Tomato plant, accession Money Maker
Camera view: tilt-top (135 deg); turntable rotation: 30 degrees
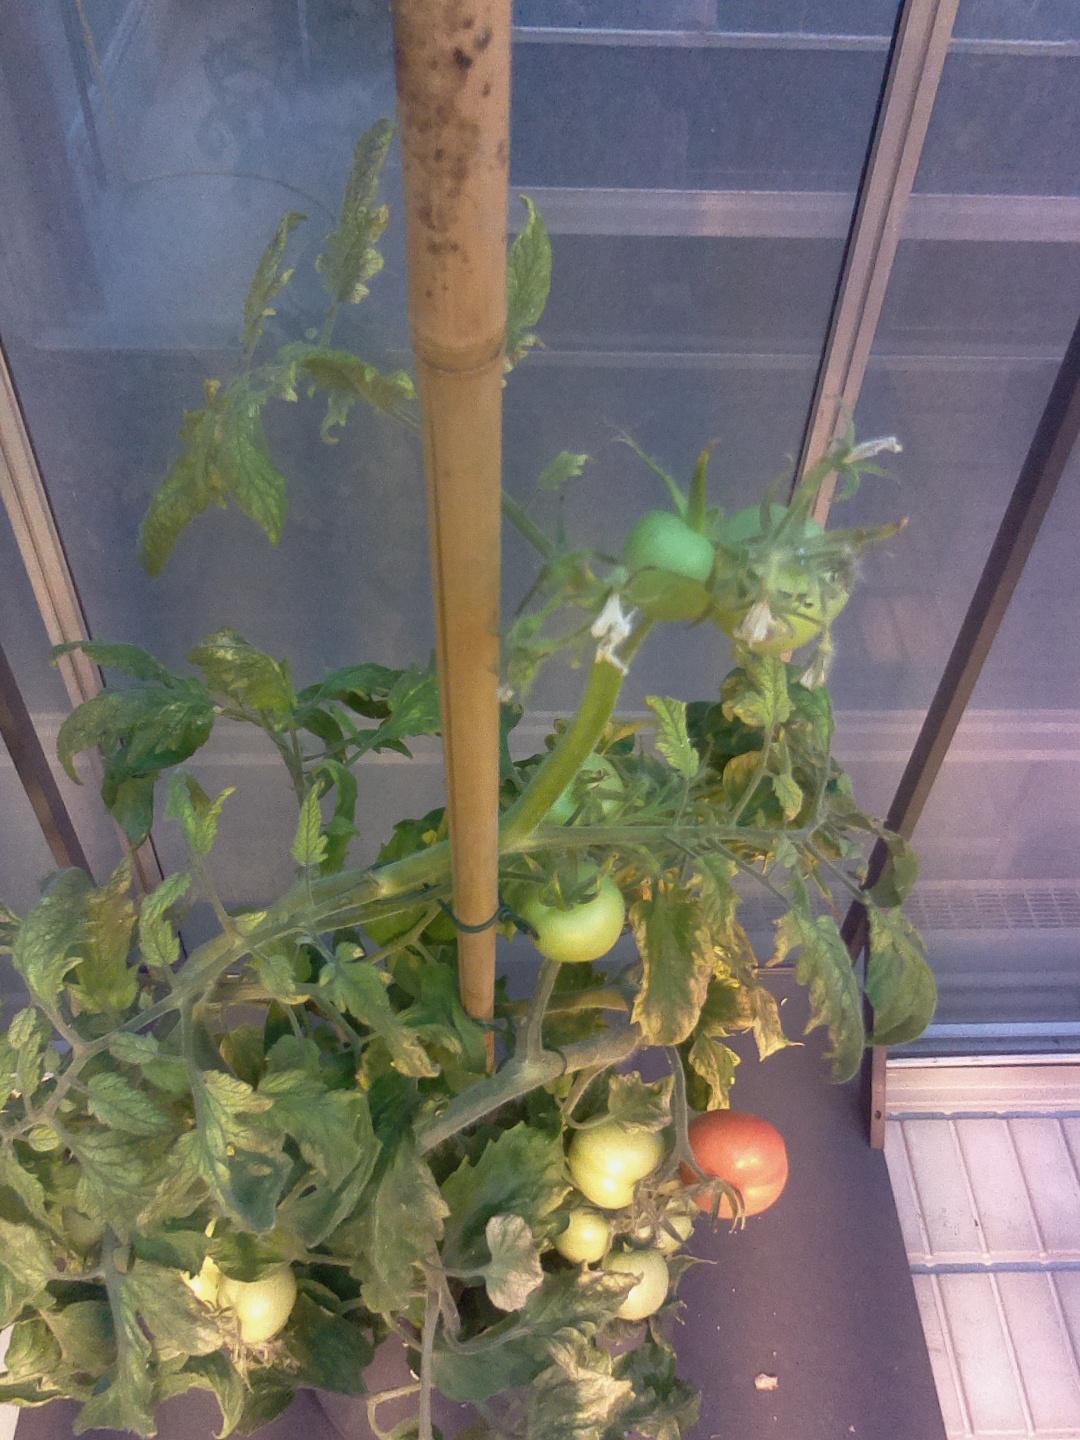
BBCH growth stage 81: 10%-20% of fruits show typical fully ripe color